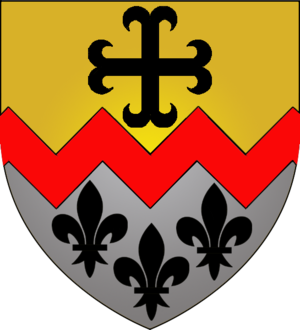
Armoiries de la commune luxembourgeoise de Bettendorf
Bettendorf est une localité luxembourgeoise qui est le chef-lieu de la commune de même nom située dans le canton de Diekirch.
Cette page donne les armoiries des communes du Luxembourg.